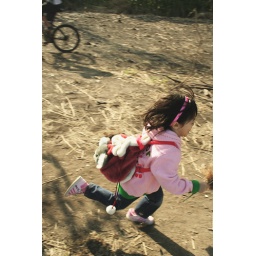
Young girl in pink 1